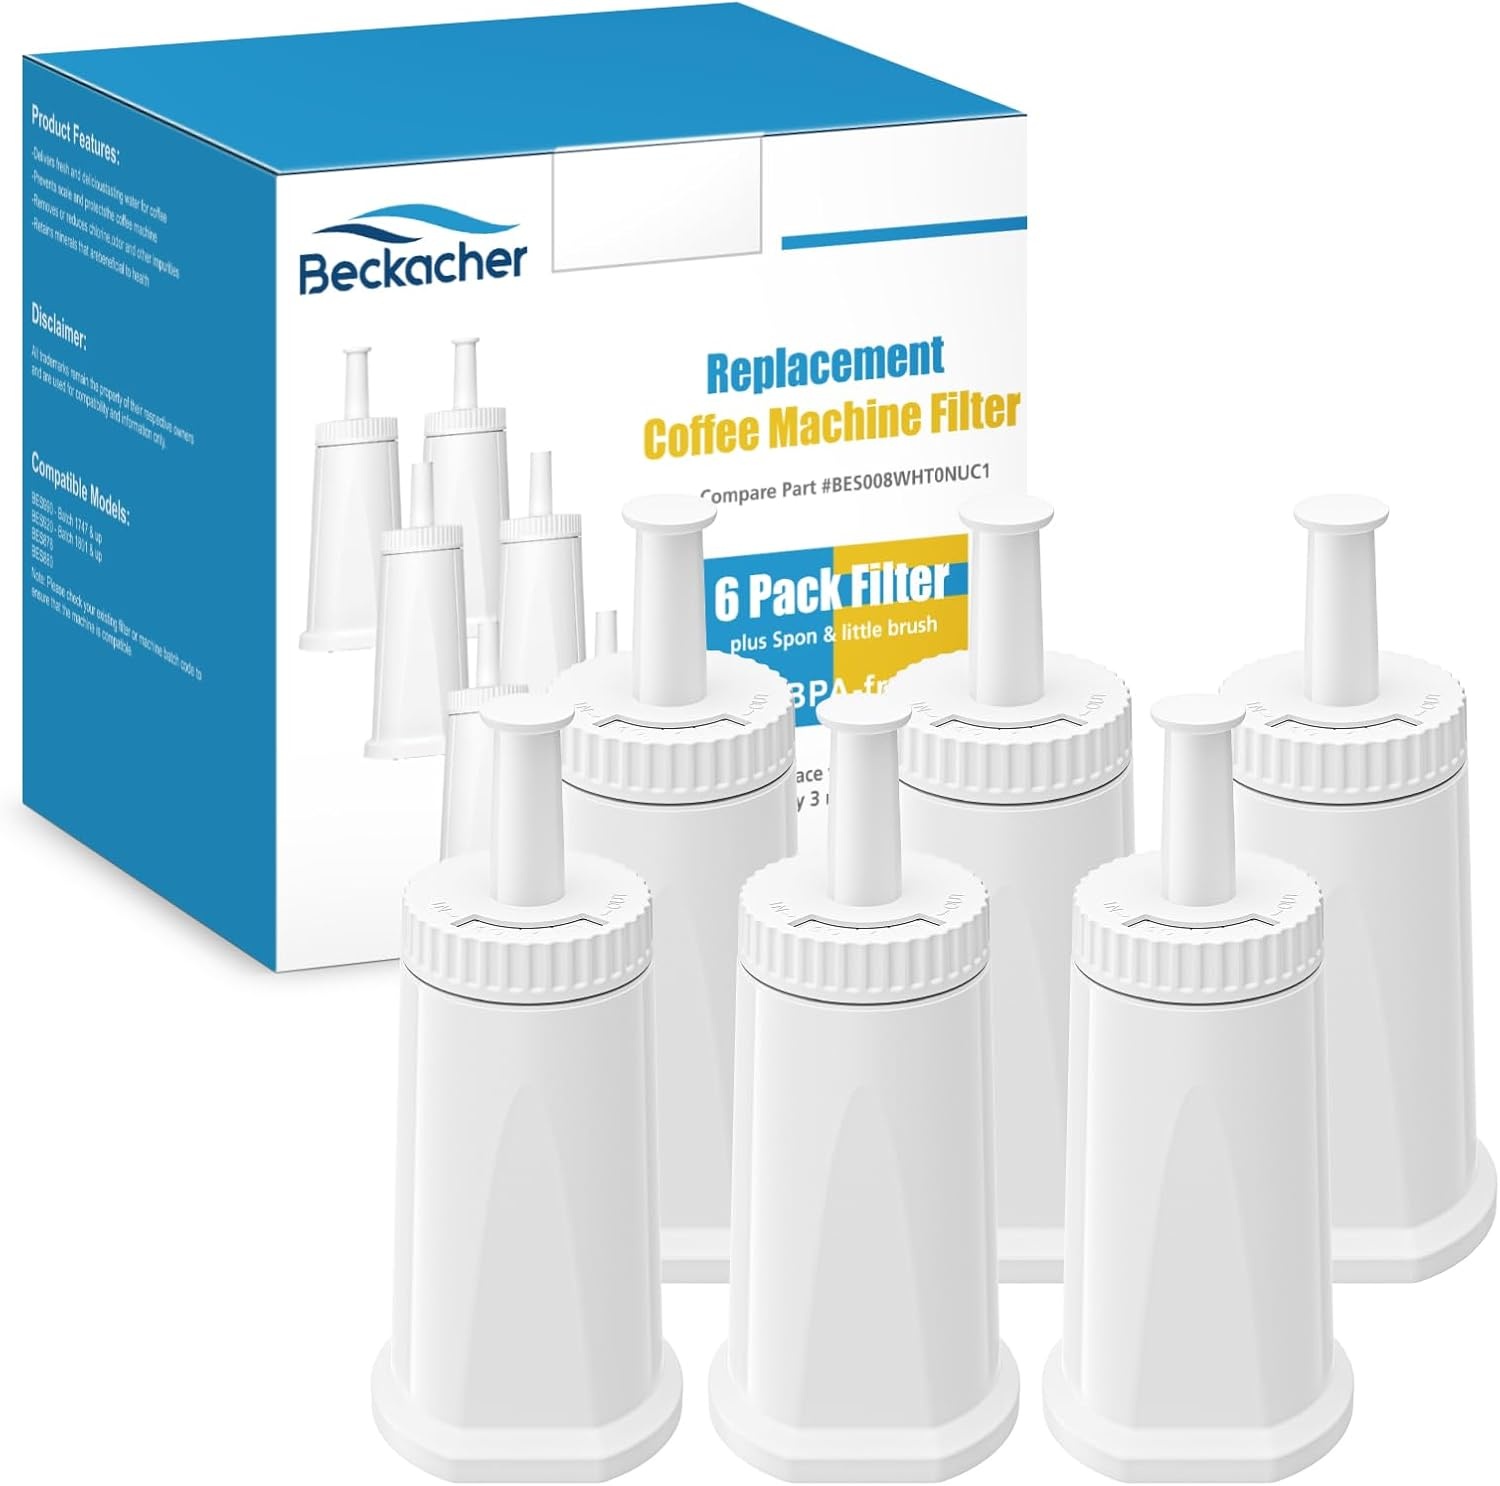
6 Pack Upgrade Water Filters Compatible with Breville BES880 Barista Touch, BES990 BES980 Oracle Touch and BES878 BES920 Bambino ClaroSwiss Sage Espresso coffee Machine, #BES008WHT0NUC1
Overview Material : Carbon Fiber Product Dimensions : 2"D x 1.6"W x 4.8"H Item Weight : 0.3 Pounds External Testing Certification : NSF Product Benefits : Highly Efficient Filtering: removes or reduces Chorine, Odor, and other impurities and harmful contaminants, Retains minerals that are beneficial to health and offers your pure tasty coffee. Highly Efficient Filtering: removes or reduces Chorine, Odor, and other impurities and harmful contaminants, Retains minerals that are beneficial to health and offers… See more About this item 【Prefect Fit】Breville Claro Swiss Replacement Water Filter For Oracle, Barista, Bambino For Espresso Machines Oracle Touch BES990 - Batch 1747 & up, Oracle BES980 - Batch 1814 & up, Barista Pro BES878, Barista Touch BES880 - Batch 1801 & up.& newer. Part Number # BES008WHT0NUC1 【Highly Efficient Filtering】Removes or reduces Chorine, Odor, and other impurities and harmful contaminants, Retains minerals that are beneficial to health and offers your pure tasty coffee. 【Cost-effective Package】6 Pack Replacement Water Filter with Little Spon & Brush, works functional, but less price, saves your money and enjoys a tasty coffee 【Usage Time and Suggestions】The filter lasts for 3 months with the normal use of the coffee machine, in order to keep your machine performance peak, please replace the filter every 3 months. 【We Treasure Customers】We offer 90 days warranty for this filter If you have any questions about our product, please contact us freely, and we will solve your problem in 24 hours.
Brand: Beckacher
Category: Home & Garden > Kitchen & Dining > Kitchen Appliance Accessories > Coffee Maker & Espresso Machine Accessories > Coffee Maker Water Filters